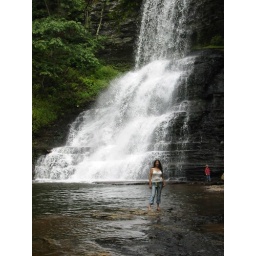
Cascades waterfall in Virginia. The water was VERY cold and the rocks VERY slippery, but I managed survive and roam around.